Pinus balfouriana

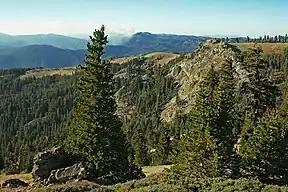
In the Yolla Bolly-Middle Eel Wilderness.

"P. balfouriana" is closely related to the bristlecone pines, being classified in the same subsection "Balfourianae"; it has been hybridised with the Great Basin Bristlecone Pine in cultivation, though no hybrids have ever been found in the wild.